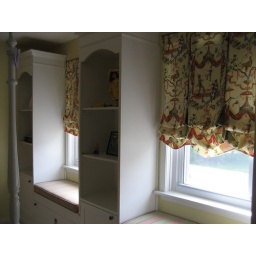
Shelving along wall in a bedroom